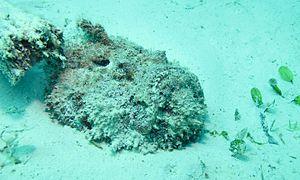
Le Poisson-pierre ou Synancée est une espèce de poissons de la famille des Scorpaenidae, réputé pour être le plus venimeux au monde.